Pseudoanthidium tenellum

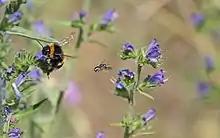
In Illmitz, Austria

Pseudoanthidium tenellum is a species of bee in the family Megachilidae.